Maurizio Mian

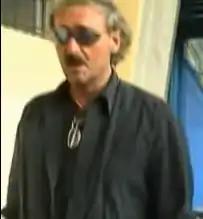

Maurizio Mian (born 25 March 1956) is an Italian entrepreneur and pharmaceutical heir who is the CEO of The Gunther Corporation. A noted eccentric, Mian has often used his dog Gunther as a figurehead for his investments in sports clubs, property and media. For publicity purposes Mian promulgated a long-running urban legend of his fabulously wealthy dynasty of German shepherd dogs, all called Gunther. The Gunther dogs frequently appear on published lists of the world's wealthiest animals.